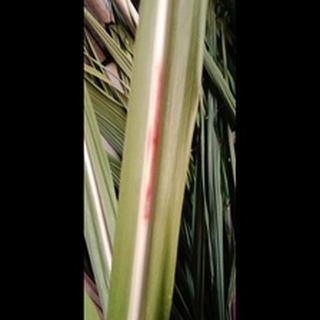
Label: sugarcane_red_rot